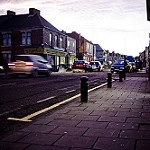
Label: street